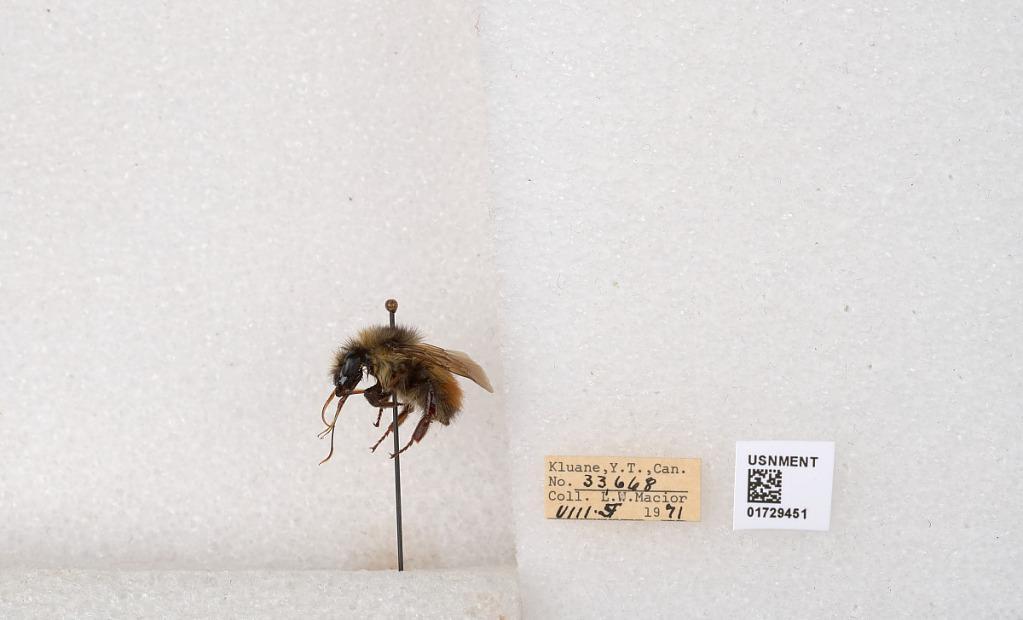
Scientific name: Bombus flavifrons Cresson
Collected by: L. Macior
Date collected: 1971-8-5
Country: Canada
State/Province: Yukon Territory
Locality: Kluane National Park and Reserve
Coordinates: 60.7493, -139.504